Fashion Place

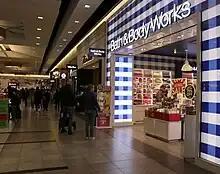
Fashion Place Shopping Mall

Fashion Place is an upscale shopping mall in Murray, Utah, United States. It opened in 1972, and is currently anchored by Nordstrom, Crate & Barrel, Macy's, and Dillard's.